Omar Khayyam

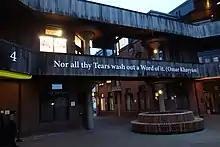
A line of English translation of "The Moving Finger" quatrain. Persian Rubiyats of Omar Khayyam on one the faculty buildings of Leiden University

The quatrain by Omar Khayyam known as "The Moving Finger", in the form of its translation by the English poet Edward Fitzgerald is one of the most popular quatrains in the Anglosphere. It reads: